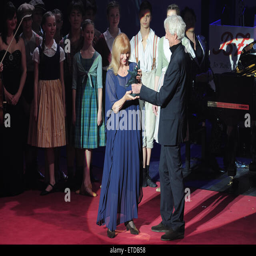
celebrities attending the award ceremony of award featuring